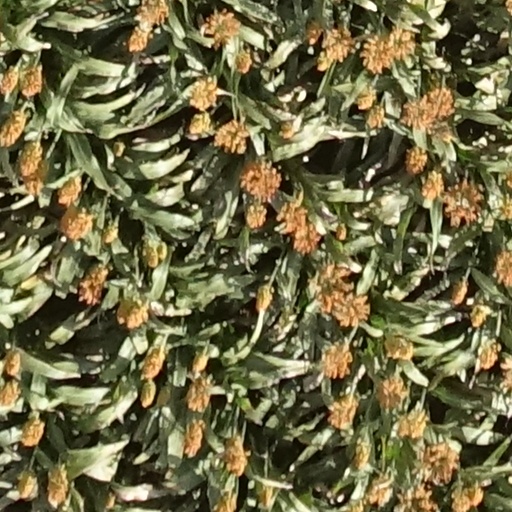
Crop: sorghum